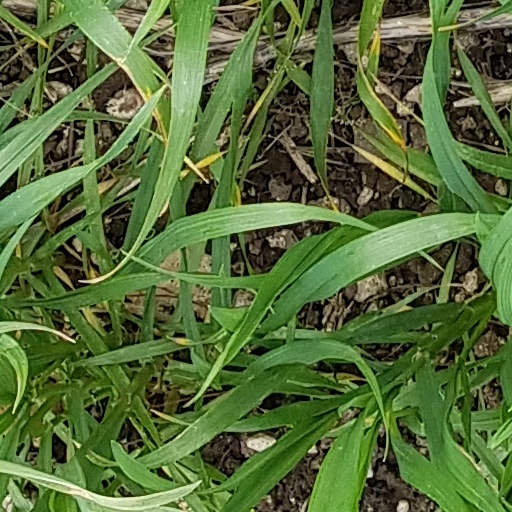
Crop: wheat